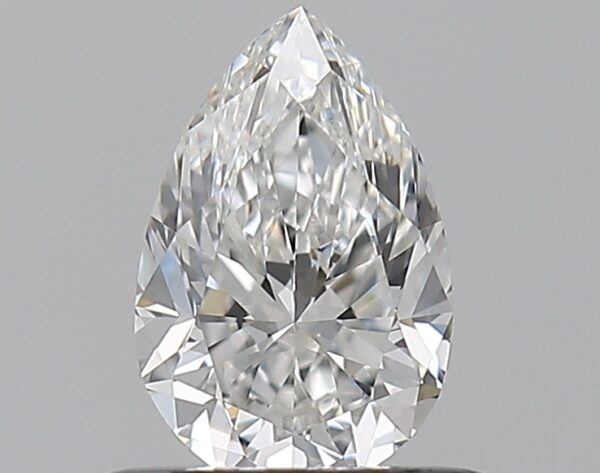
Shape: pear
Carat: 0.52
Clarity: IF
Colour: F
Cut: EX
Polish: EX
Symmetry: VG
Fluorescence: F
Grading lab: GIA
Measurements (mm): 6.7 x 4.4 x 2.82